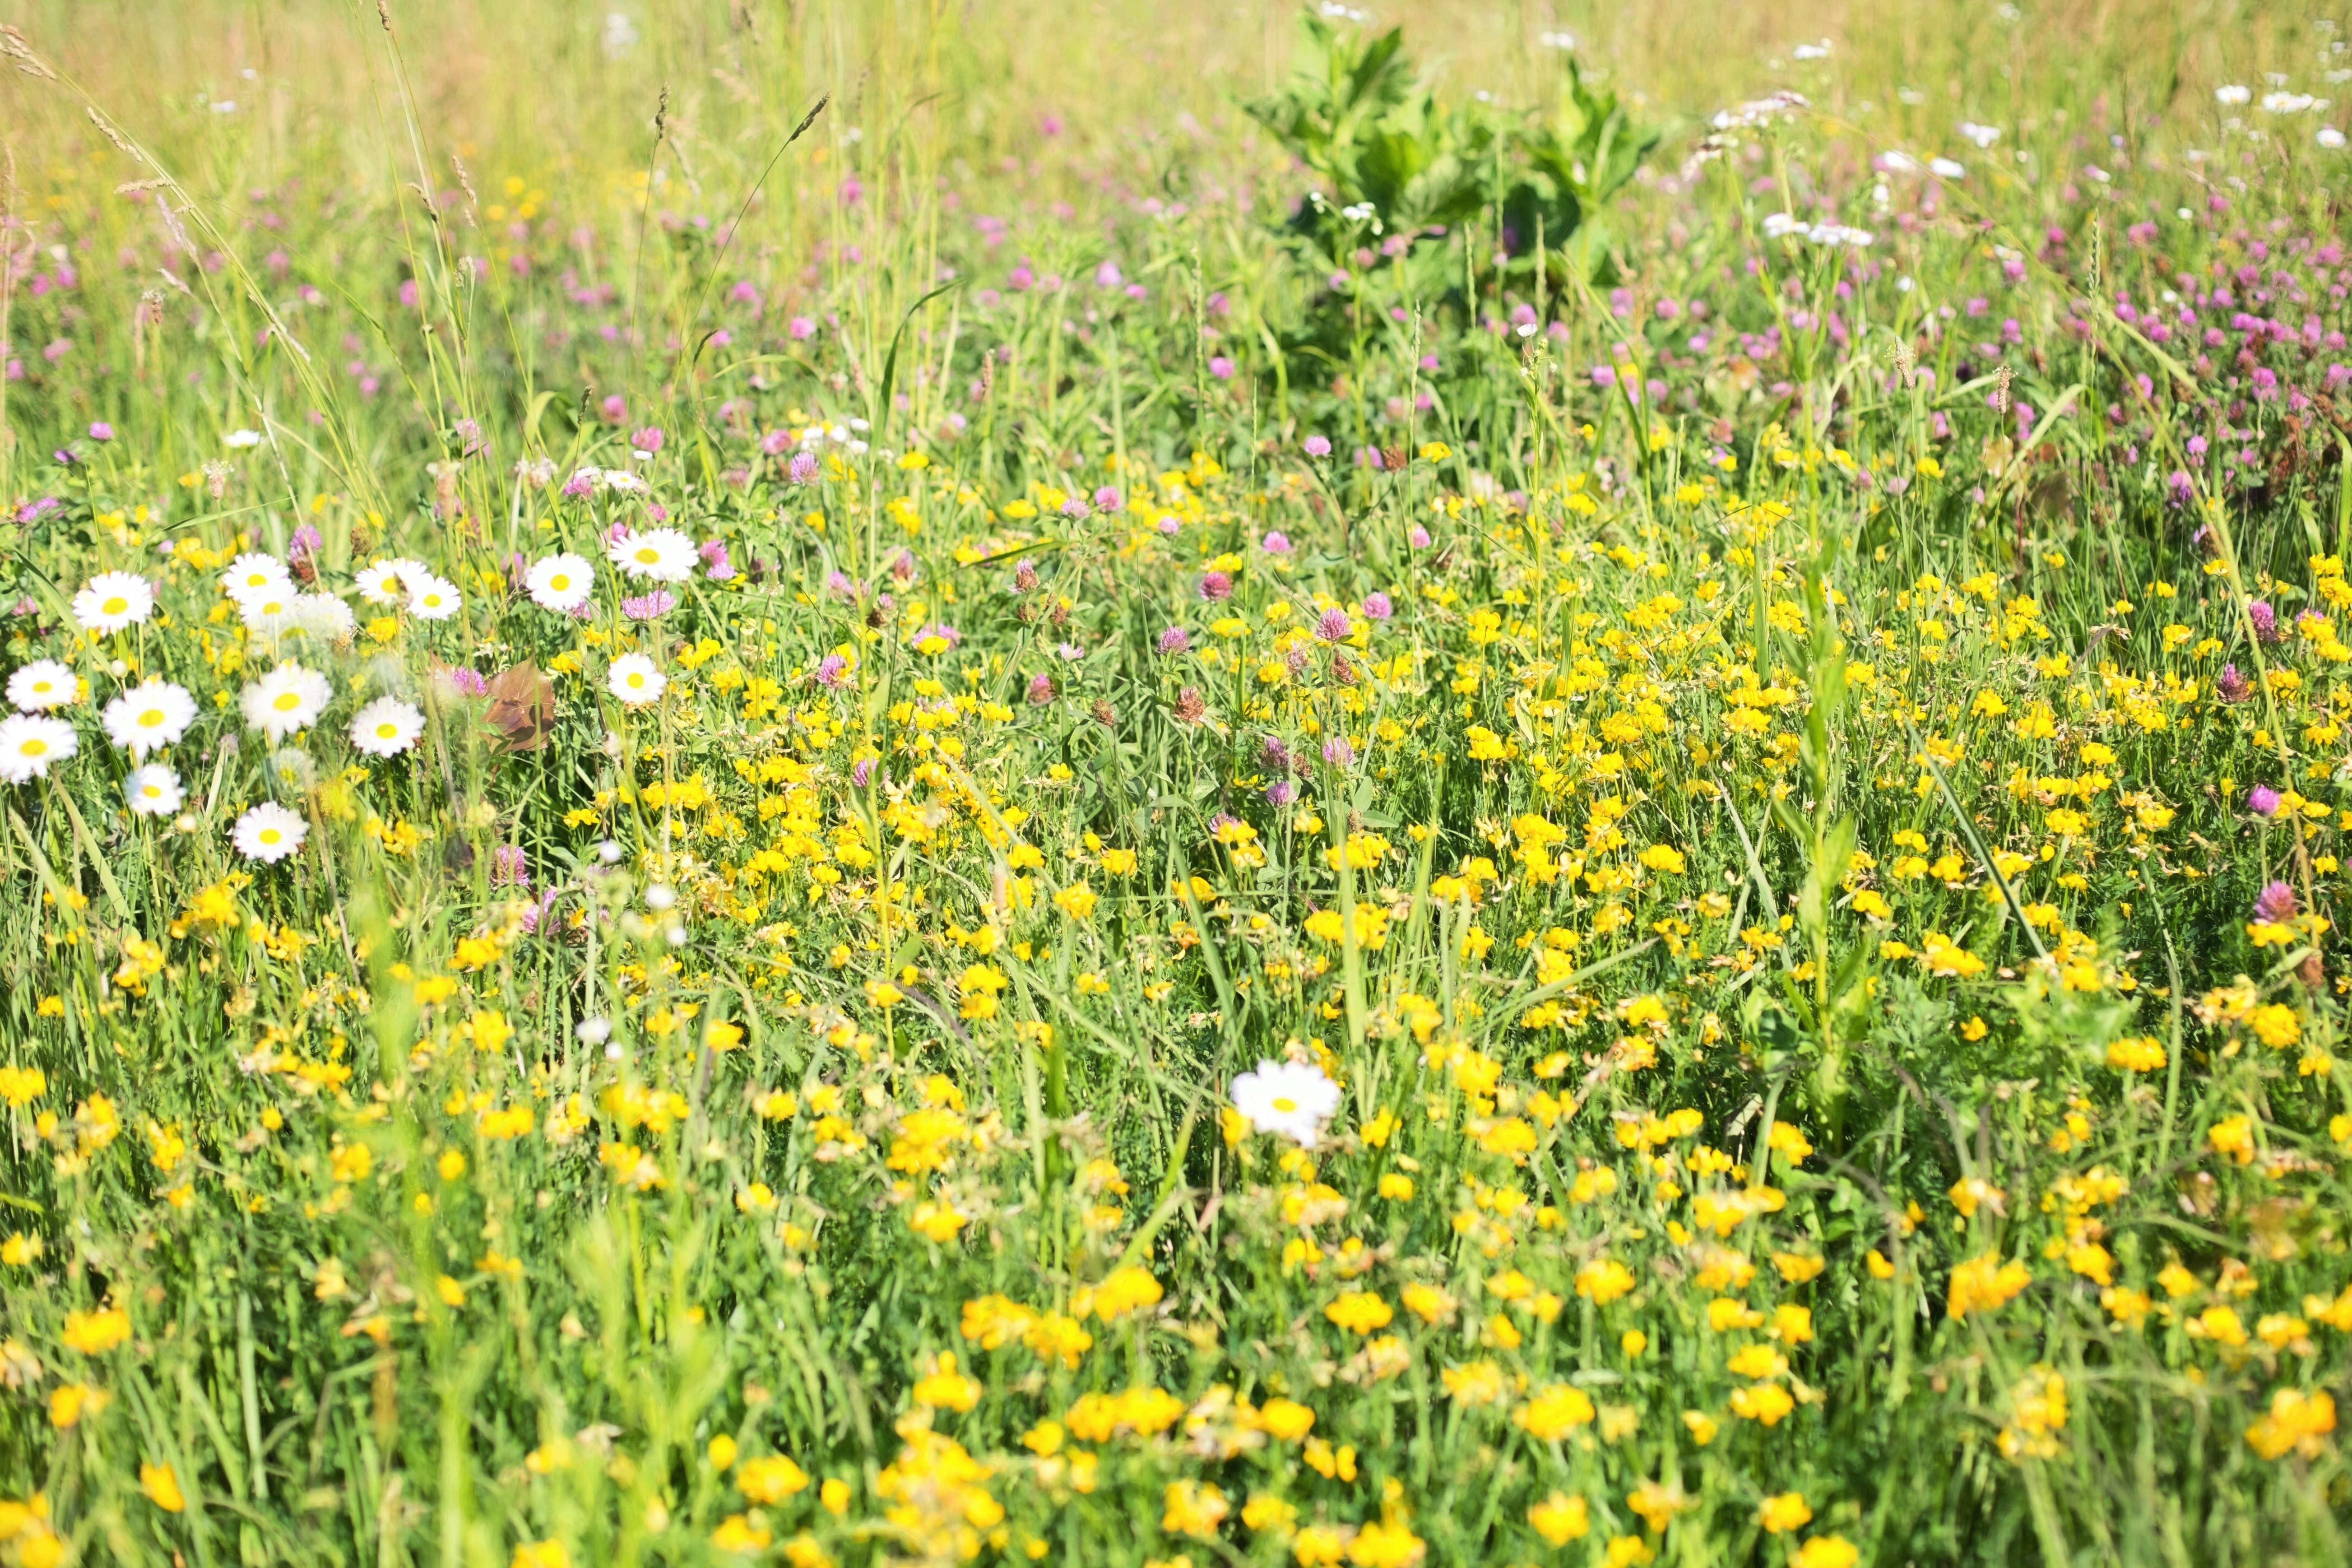
nature, grass, outdoor, plant, field, lawn, meadow, prairie, flower, summer, wild, green, produce, pasture, flora, rapeseed, tall grass, wildflower, grassland, wildflowers, habitat, brassica, flowering plant, purple thistle, natural environment, land plant